Mark Bryant (bishop)

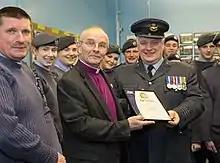
Bishop Bryant being awarded a certificate by the Air Training Corps for his role in ATC chaplaincy

Mark Watts Bryant (born 8 October 1949) is a retired British Anglican bishop. From 2007 to 2018 he was the Bishop of Jarrow, the suffragan bishop of the Diocese of Durham in the Church of England.